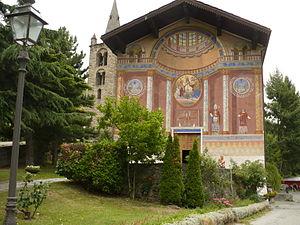
Aymavilles est une commune italienne alpine de la région Vallée d'Aoste.